Néron (Isère)

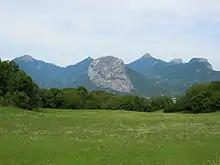
View of the Chartreuse massif with the Néron in the centre, from the heights of Seyssinet-Pariset to the south-west, on the slopes of the Vercors, three years after the fire.

The Néron is located in south-eastern France, in the Auvergne-Rhône-Alpes region and the Isère department. Its main ridge, including its summit, delimits the territory of the communes of Saint-Égrève to the west and Saint-Martin-le-Vinoux to the east and south; the northern slope, from a secondary peak, occupies the territory of Quaix-en-Chartreuse. The mountain dominates part of the Grenoble area and is almost 100 km south-east of Lyon. It belongs to the pre-Alpine range of the Chartreuse and forms the southern end of its median axis.